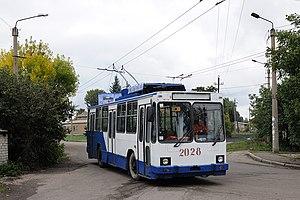
YuMZ T2 - le trolleybus de 12 mètres de haut a été lancé à l'usine de construction mécanique du sud du Dniepr depuis 1993.